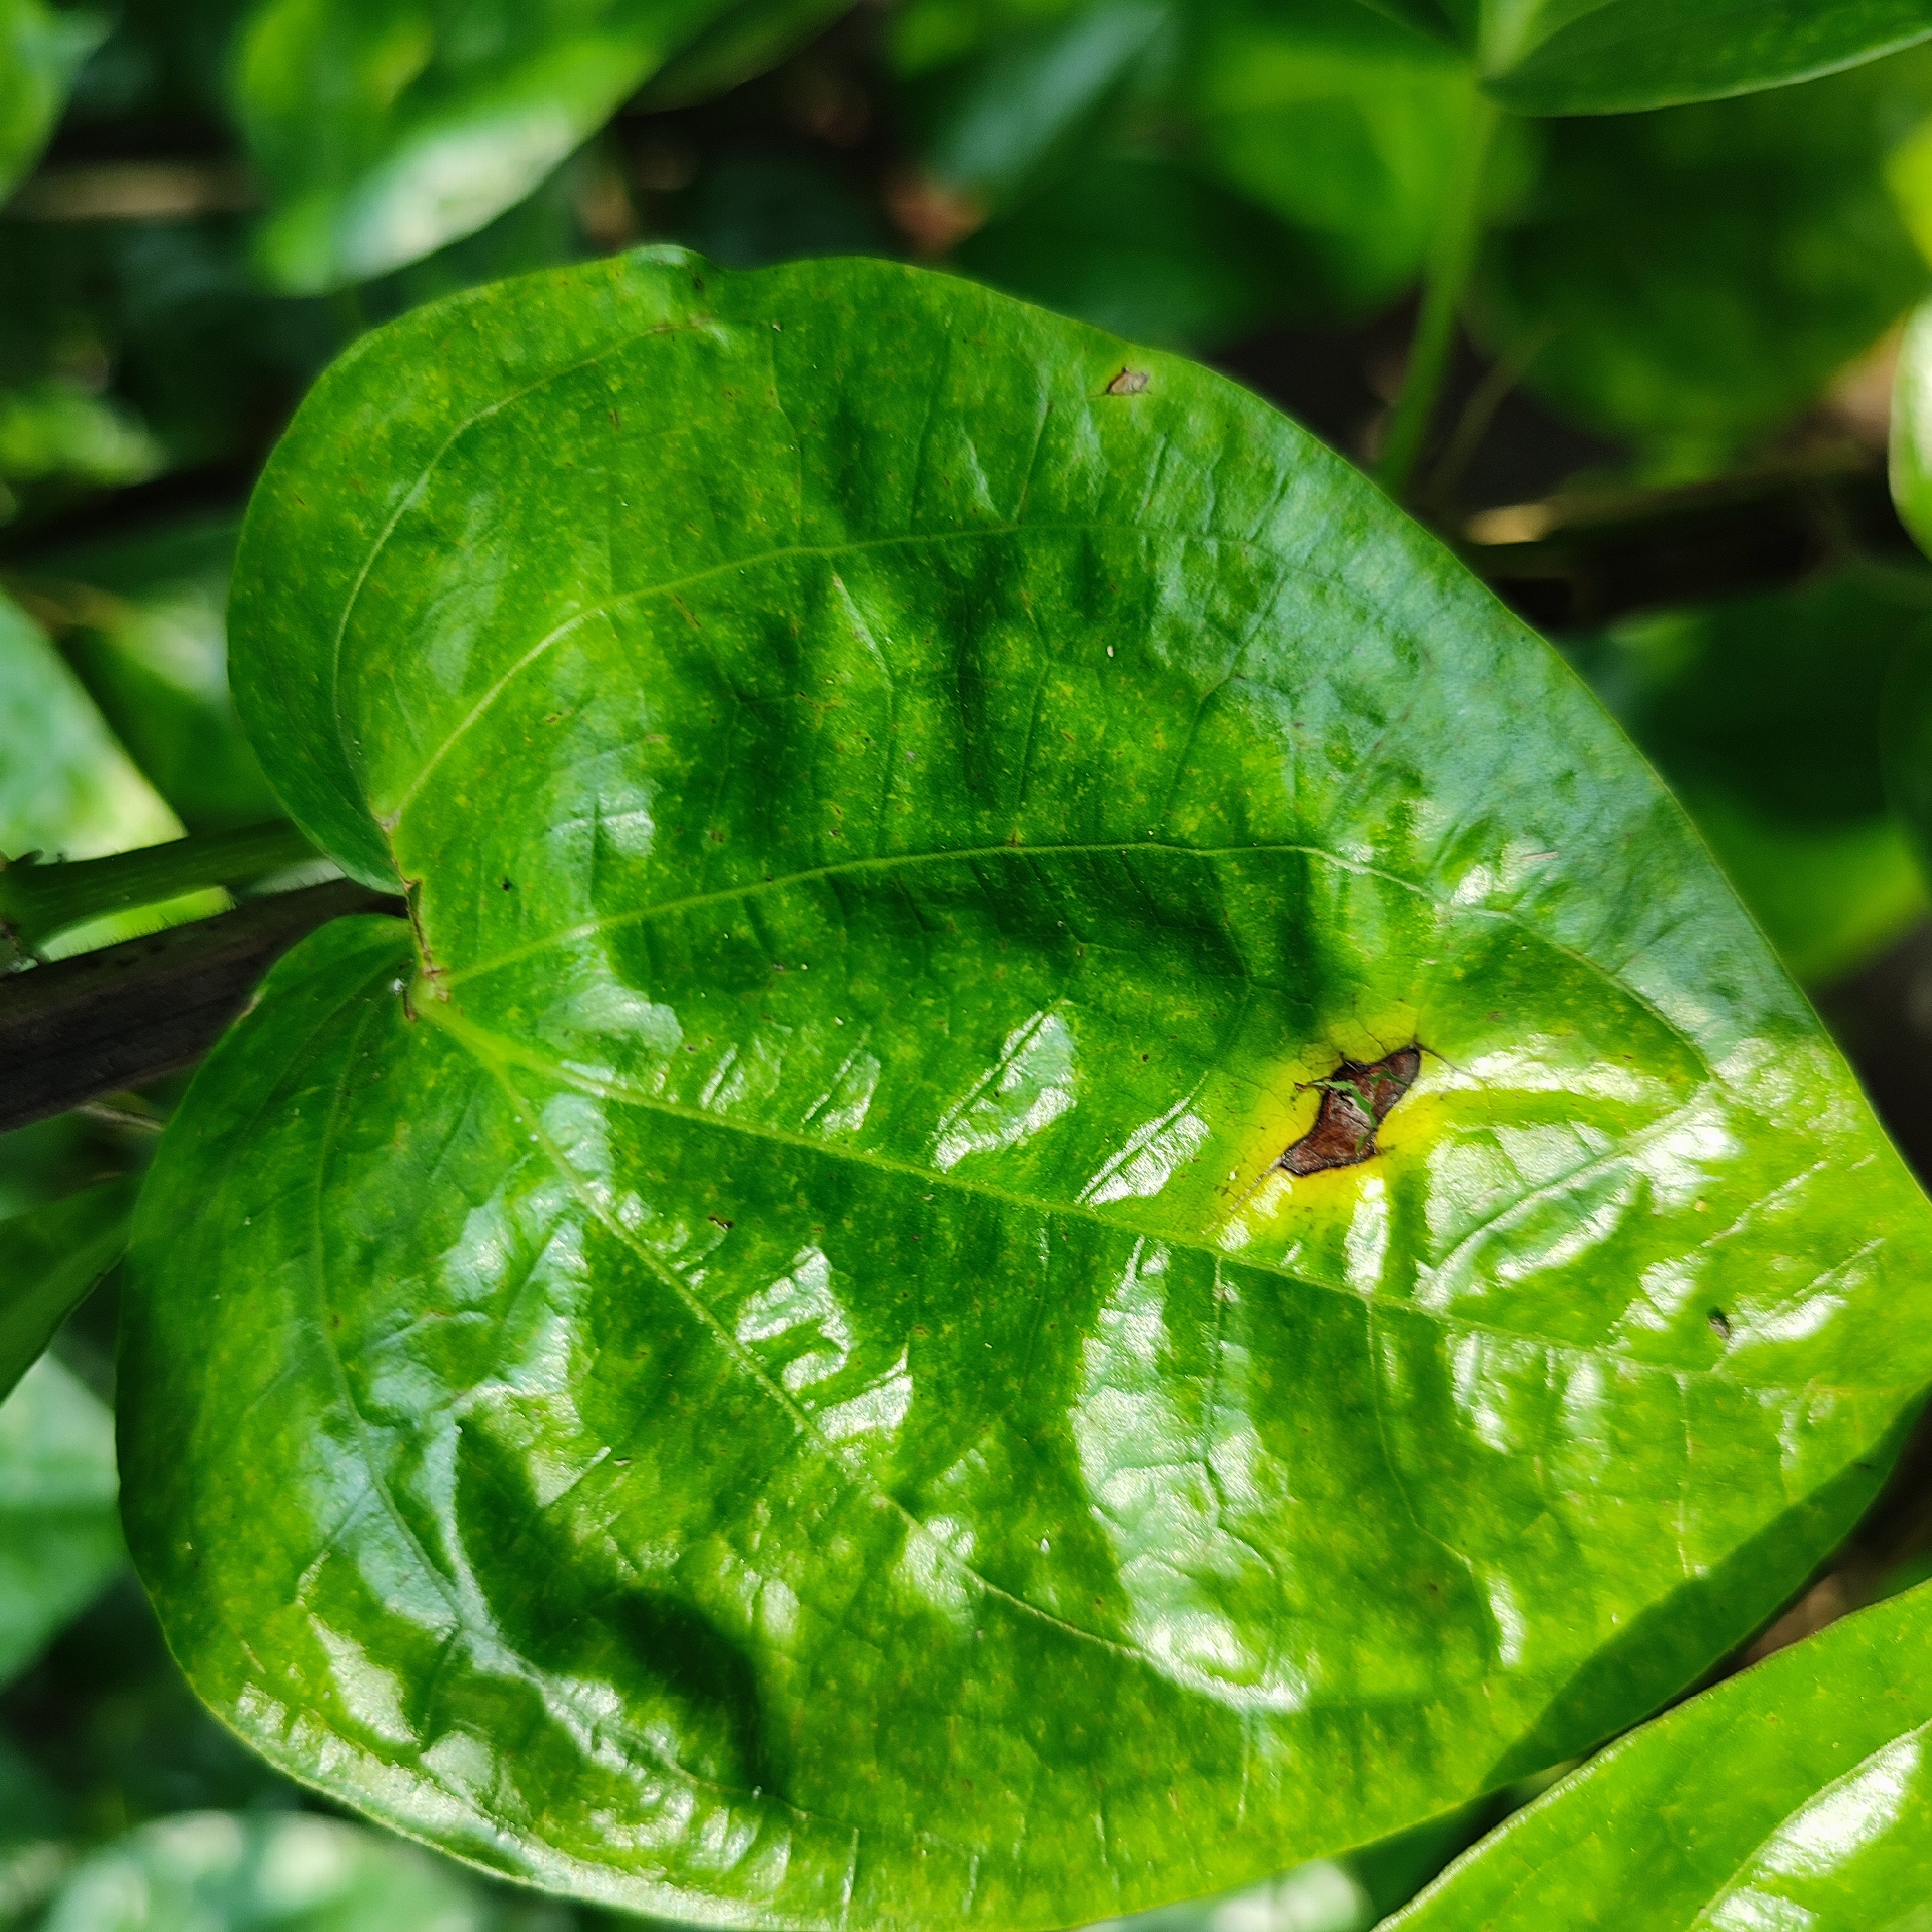
Label: Bacterial_Leaf_Disease